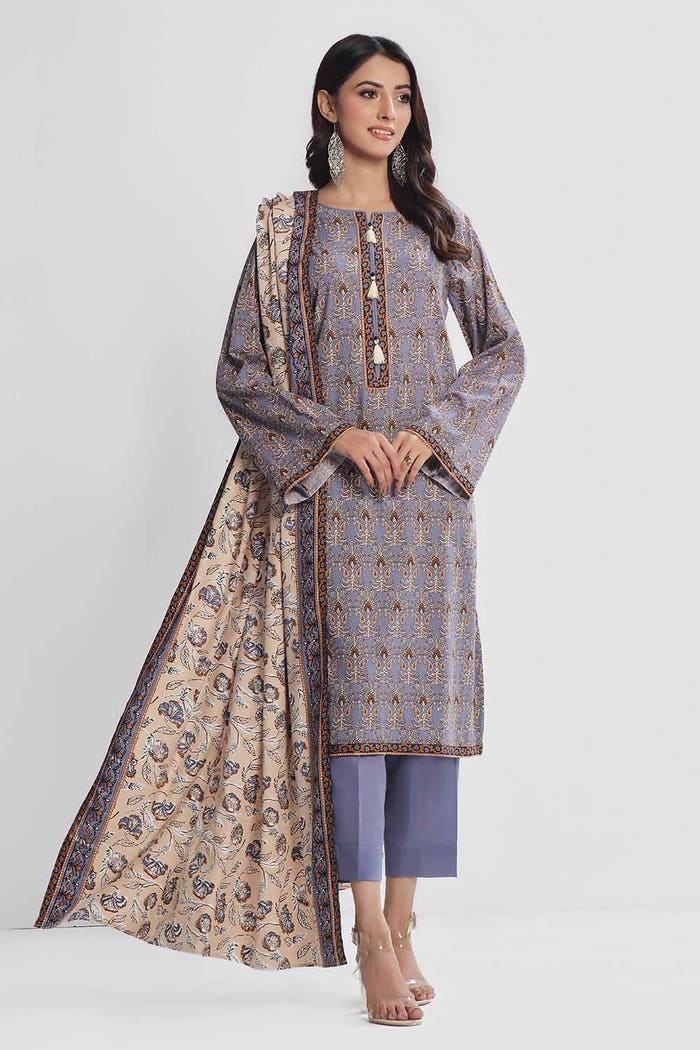
blue multi karigari suit